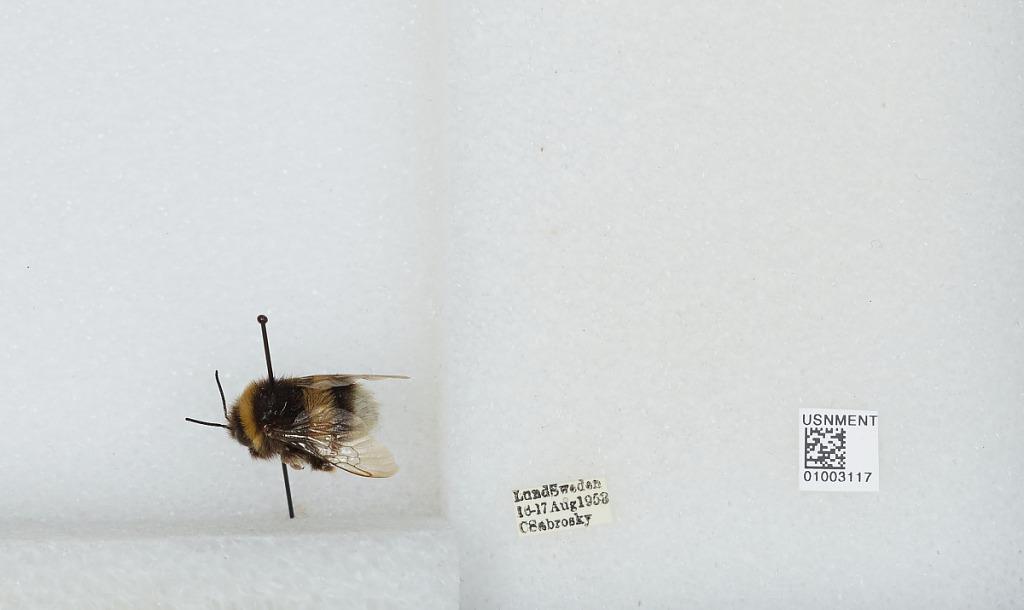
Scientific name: Bombus (Bombus) lucorum (Linnaeus)
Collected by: C. Sabrosky
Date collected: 1953-8-16
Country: Sweden
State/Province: Skåne
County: Lund
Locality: Lund
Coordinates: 55.7039, 13.195